Brumm

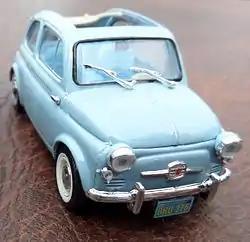
Brumm Models Fiat 500 America with cloth top. Note the intricacy of the details, but also untrimmed plastic parts and poor diecast lines.

The Carriage and Old Fire series were produced in detailed plastic very similar to Minialuxe of France or some Cursor Models of Germany. The Revival series of more modern automobiles, however, were produced in zamac – the first of the series being the cute and classic Morgan Sport 3-wheeler with the V-Twin engine hanging off of the front, which no one had ever produced before in miniature.